Doreen Massey, Baroness Massey of Darwen

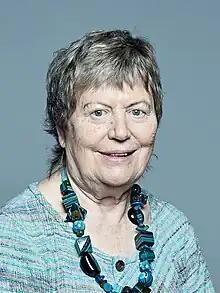
Official portrait, 2017

Doreen Elizabeth Massey, Baroness Massey of Darwen (5 September 1938 – 20 April 2024), was a British life peer and a Labour member of the House of Lords.